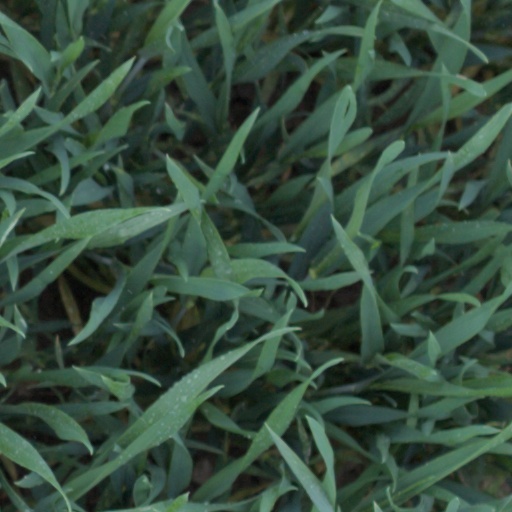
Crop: wheat